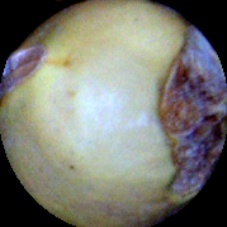
Label: Spotted